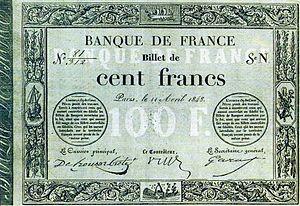
Billet de banque français 100 francs vert type 1848
Le 100 francs noir est un billet de banque français créé le 16 mars 1848 dans une version provisoire puis le 14 septembre 1848 dans une version définitive par la Banque de France. Il est le premier billet de cent francs.